Hawk

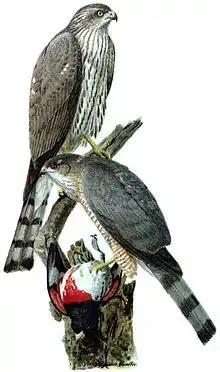
Sharp-shinned hawk, a small member of the Accipitrinae subfamily

Hawks are birds of prey of the family Accipitridae. They are very widely distributed and are found on all continents, except Antarctica.